Frederick George Scott

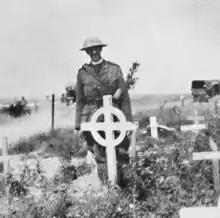
Standing by the grave of his son Henry, Bapaume Post Military Cemetery, 20 August 1918. Photograph by Australian war correspondent Charles Bean.

Scott and the other chaplains were under orders to remain in the rear areas, and were not given any means of transportation. Nonetheless Scott often hitched a ride with whoever was heading to the front in order to visit the men in the trenches. As fellow chaplain Llewellyn Gwynne noted, Scott was "Always in the thick of the fighting, bearing almost a charmed life, ignoring any suggestion that he should be posted to a softer job 'further back.'" An article in the "Anglican Journal" recalled that "He often courted death to be with the soldiers, whom he saw as 'his boys.' Though he was commissioned as a major, he frequently went in the trenches wearing a private’s uniform with his clerical collar so as to mingle with the men more freely." Private Donald Cleal, while recuperating from wounds in August 1917, wrote in a letter to the "Toronto Star" "We have a chaplain here, Canon Scott, of Quebec, who has several medals. He earned them too. He is the Divisional Chaplain and entitled to stay in the rear. But no matter how thick the fight is, he is always to be seen wherever the boys are." At the Second Battle of Ypres, Scott was close enough to the German front line that bullets were striking the wall of the stable where he was comforting the seriously wounded. For his courage under fire while aiding the wounded, Scott was Mentioned in Despatches for the first time on 1 January 1916.